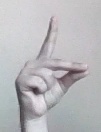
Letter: ta